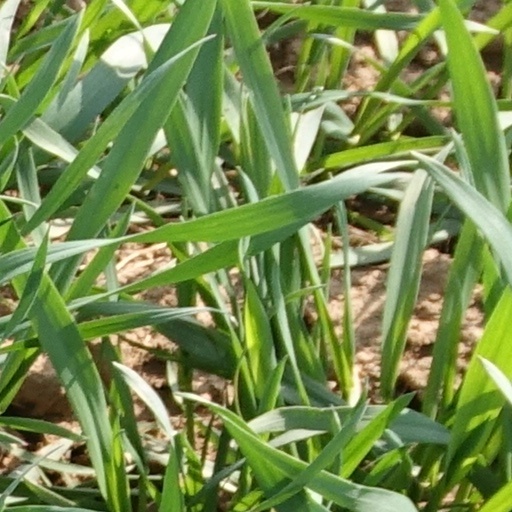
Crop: wheat